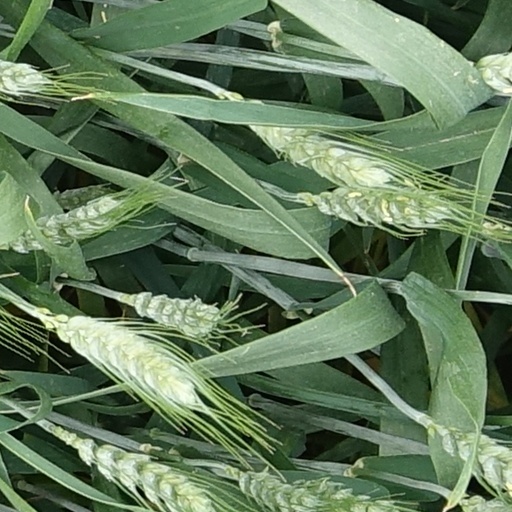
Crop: wheat